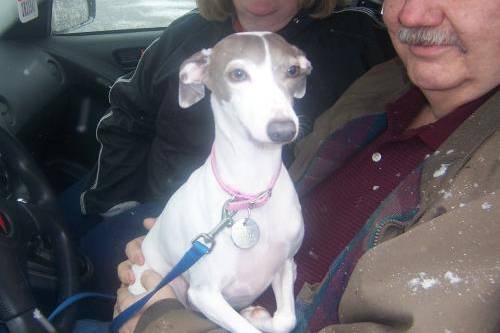
Label: dog